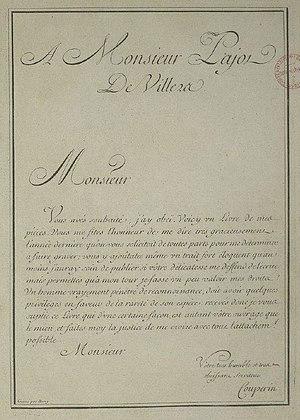
Dédicace gravée par Claude-Auguste Berey.
Claude Auguste Berey, né en 1651 et mort en 1732, est un maître écrivain calligraphe, graveur et marchand d'estampes français.